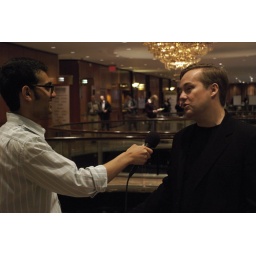
Niel &amp;amp; Jason chat Niel &amp;amp; Jason have a white hat/black hat discussion in their 2 interviews at SES NY 2008.